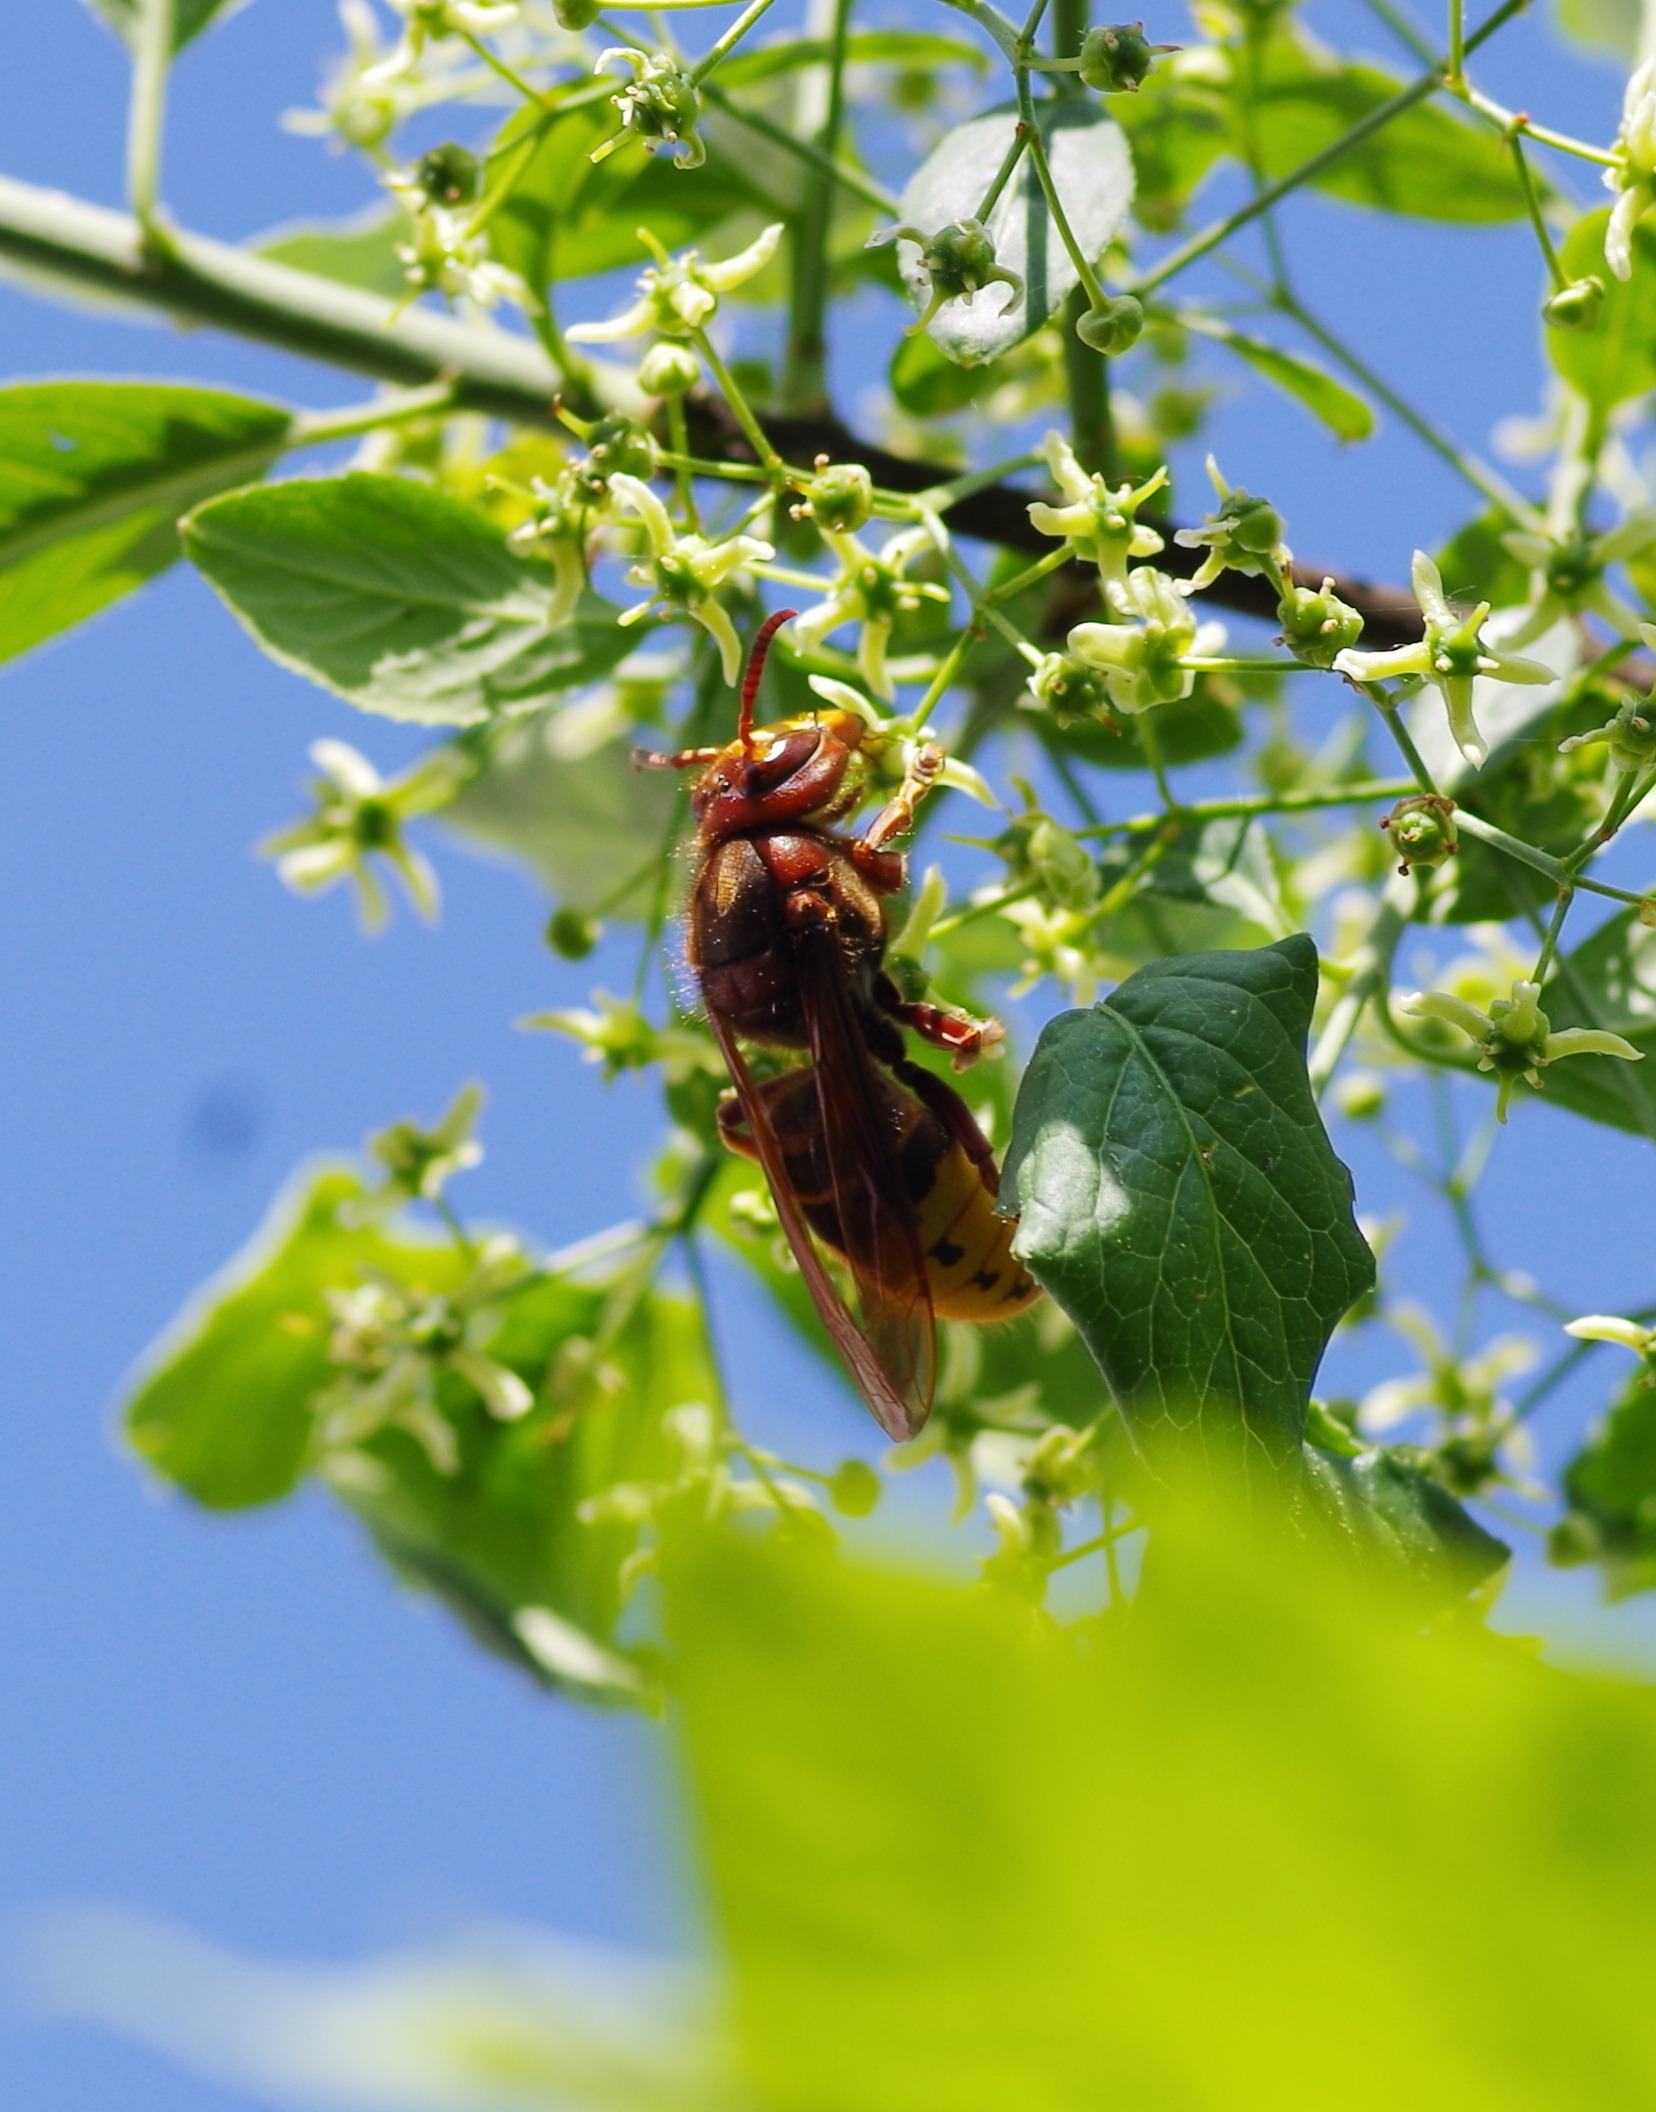
tree, nature, branch, blossom, plant, leaf, flower, food, green, produce, insect, botany, flora, fauna, invertebrate, bee, toxic, hornet, sting, woody plant